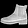
Label: Ankle boot